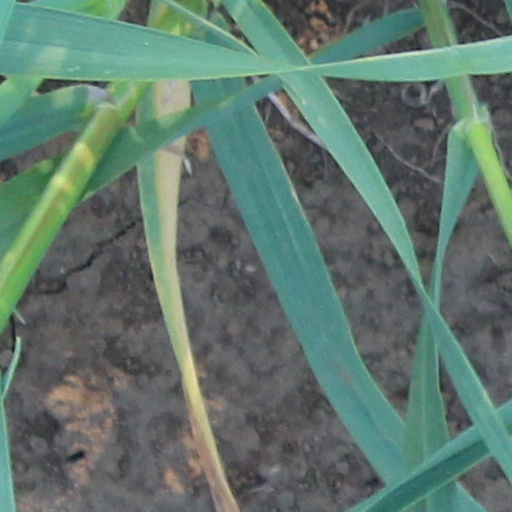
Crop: wheat